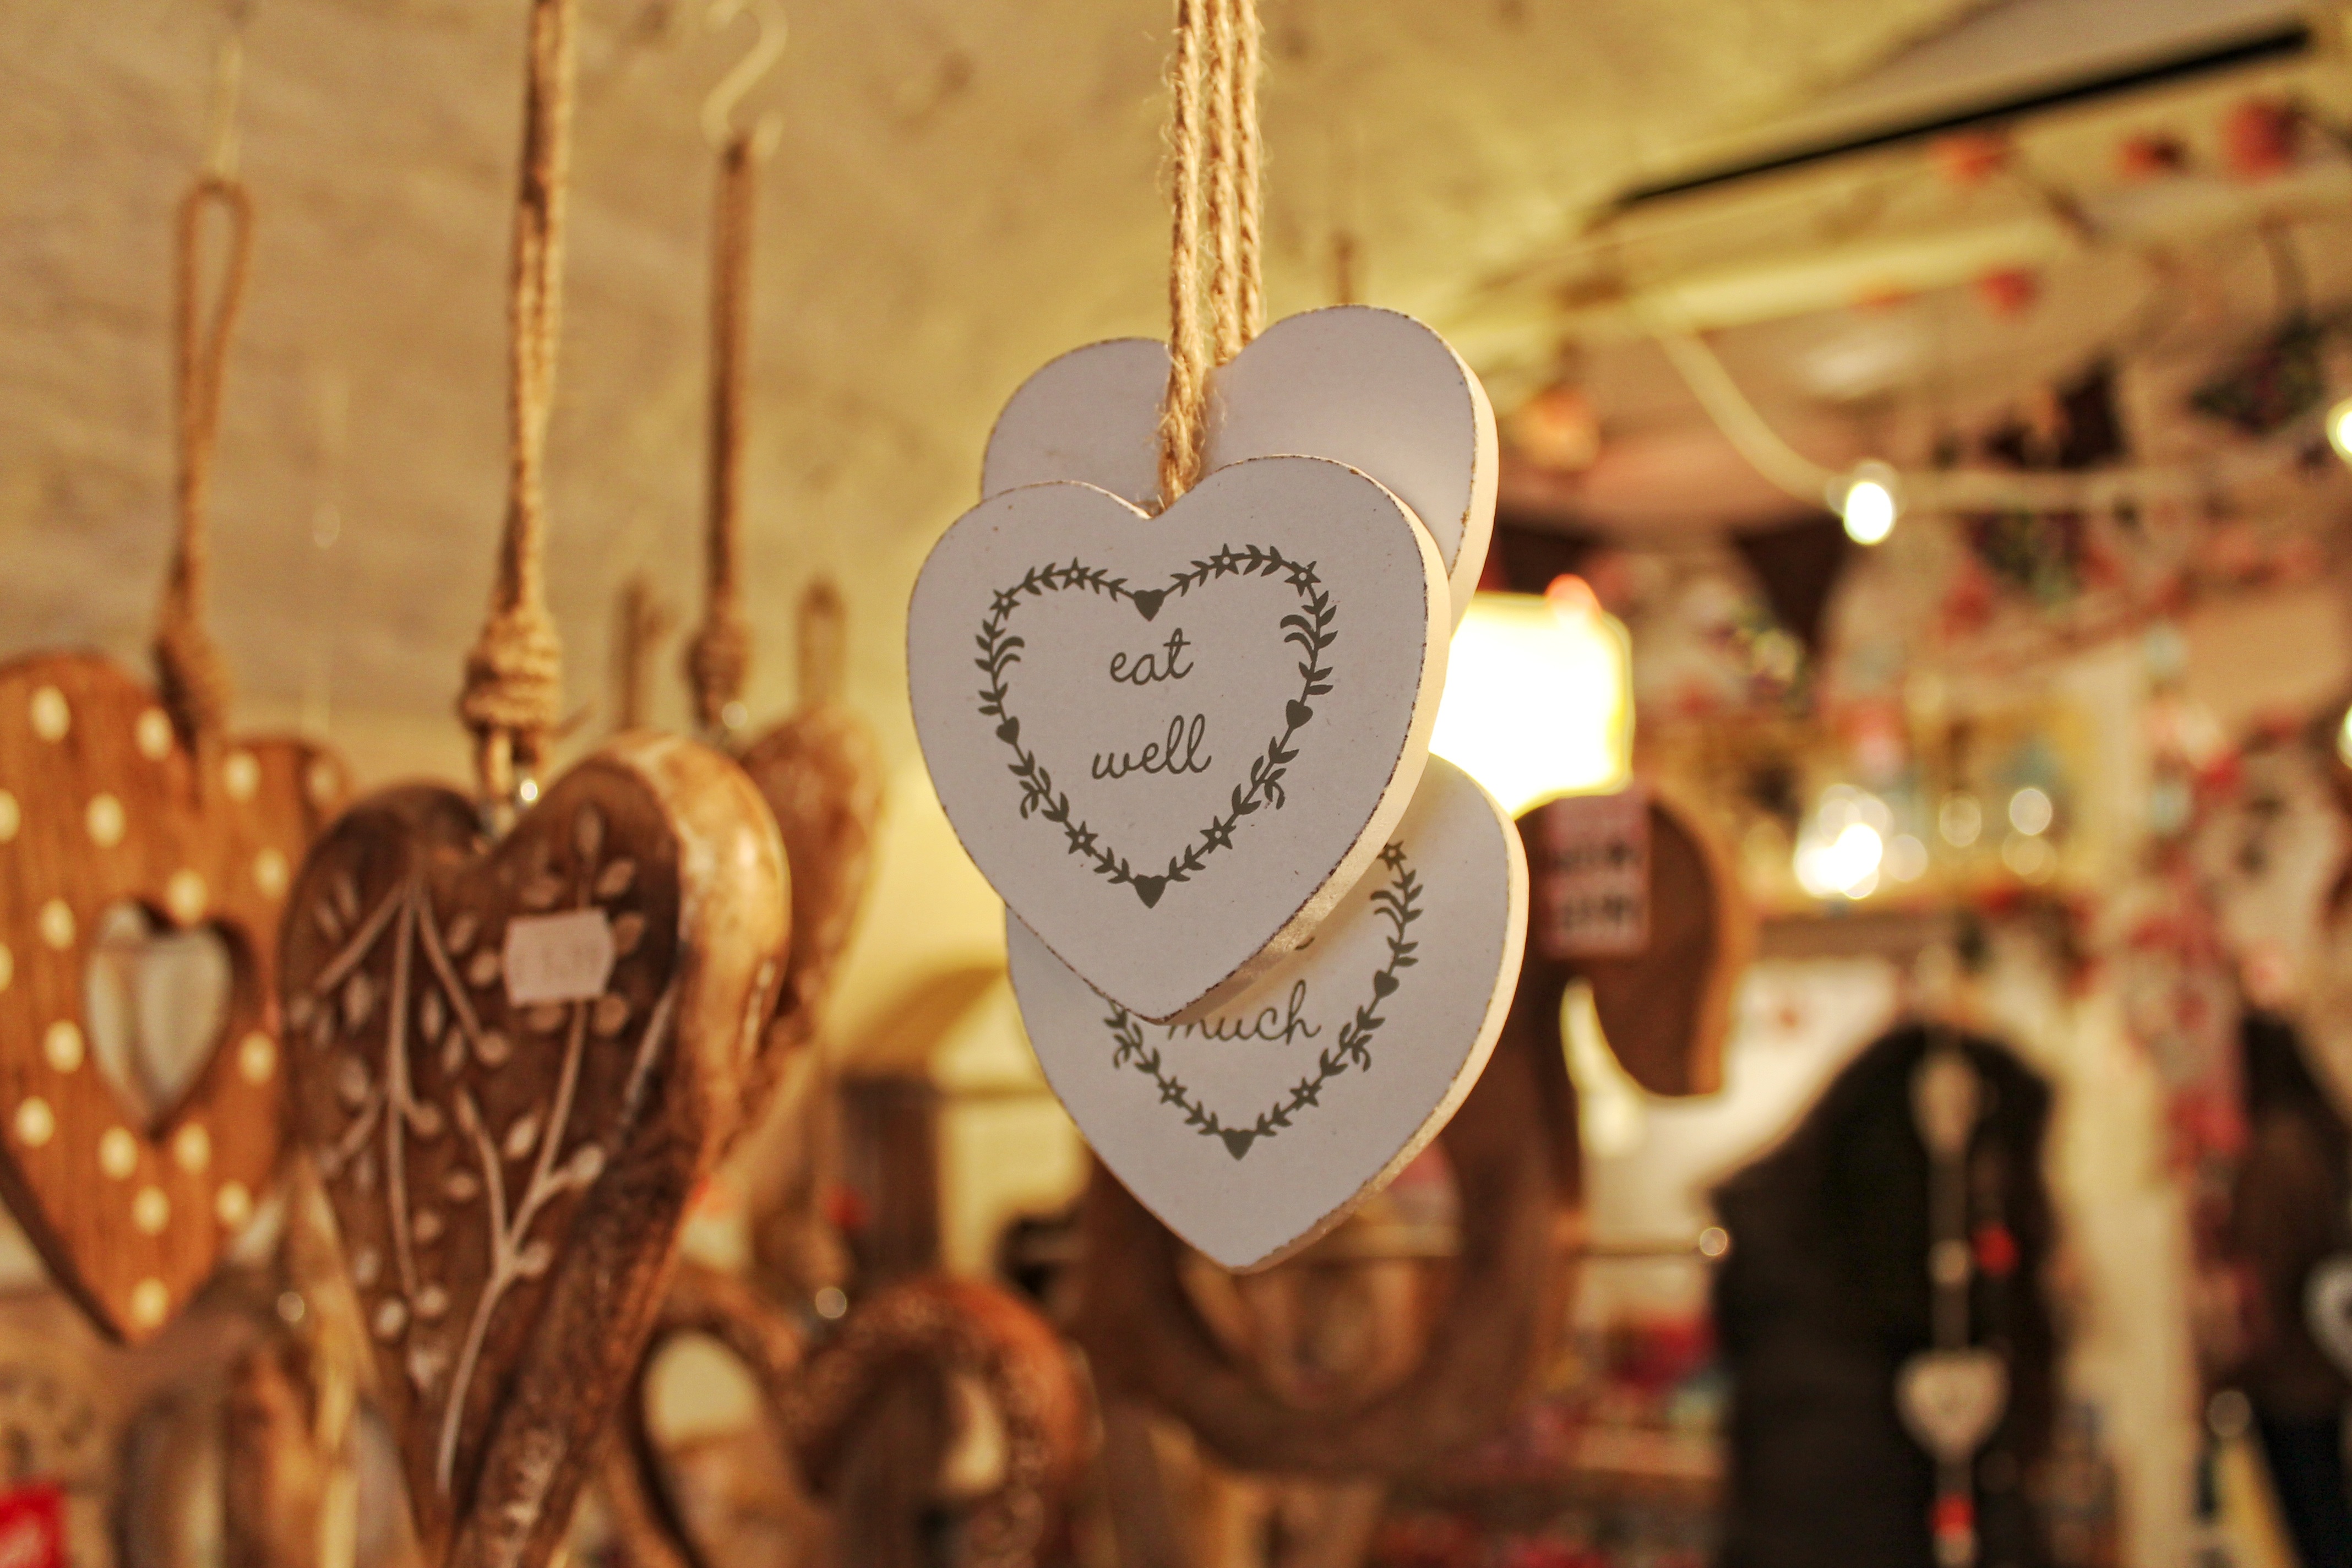
souvenirs, hart, accessories